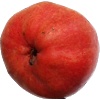
Label: red_pear